Röjtökmuzsaj

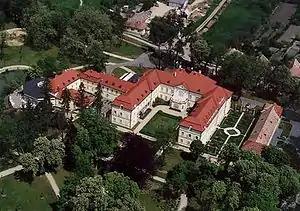
Röjtökmuzsaj- Palace

Röjtökmuzsaj is a village in Győr-Moson-Sopron county, Hungary. It has sites such as Castle Szidonia.